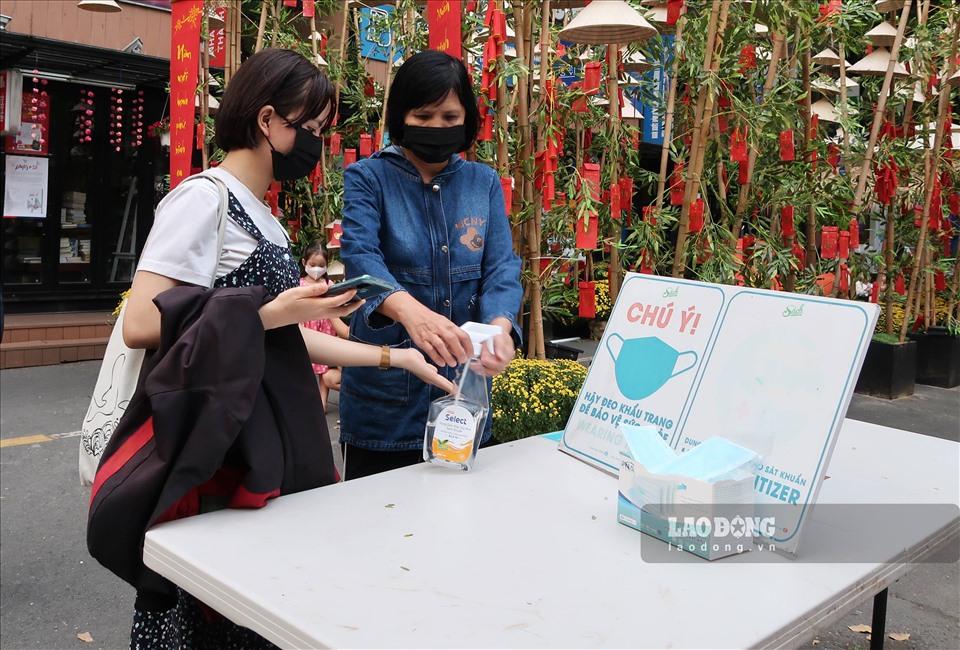
có những chiếc bao lì xì và những chiếc nón lá xuất hiện ở trên hàng cây tre